Centro Brasileiro de Pesquisas Físicas

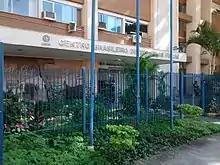
Centro Brasileiro de Pesquisas Físicas

The Brazilian Center for Research in Physics (CBPF) is a physics research center in the Urca neighborhood of Rio de Janeiro sponsored by the Brazilian National Council for Scientific and Technological Development (CNPq), linked to the Ministry of Science and Technology. CBPF was founded in 1949 from a joint effort of Cesar Lattes, José Leite Lopes, and Jayme Tiomno. Throughout its existence, CBPF became an internationally renowned research institution, organizing several international meetings and hosting many renowned physicists, like Richard Feynman and J. Robert Oppenheimer. It was also the starting point of important Brazilian institutions, like the National Institute for Pure and Applied Mathematics (IMPA), the National Laboratory for Scientific Computation (LNCC) and the National Laboratory of Synchrotron Light (LNLS). Since its creation, CBPF has been one of the most important Physics research institutions in Brazil, and its graduate program ranks among the best in the country.